Answer in natural language. Consider the 3D positions of the objects in the scene and not just the 2D positions in the image. Is the centerpoint of  Television (marked B) at a higher height than sofa (marked C)? Choose between the following options: no or yes
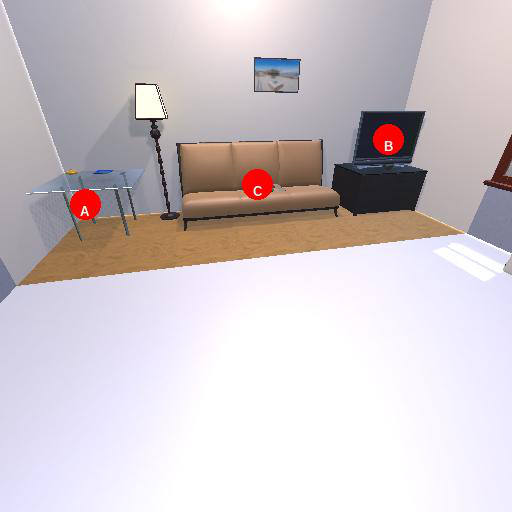
<answer>yes</answer>